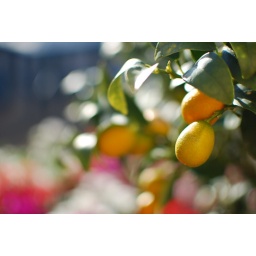
i found what may or may not be calamansi growing in one of the big flower pots outside the MU.